Asunción Escalada National Highschool

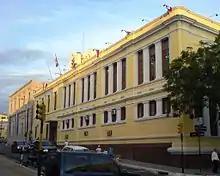
Edificio del Colegio Asunción Escalada

On February 9, 2004, after 66 years of teaching exclusively to the female population, resolution No. 43, allowed once again for the registration of boys in the school.